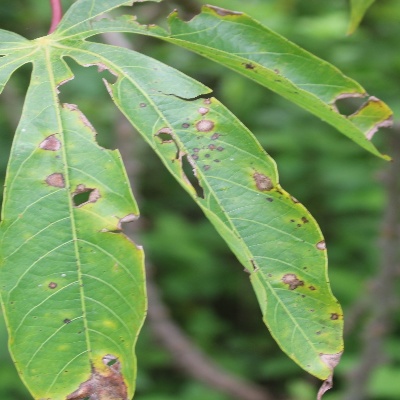
Crop: Cassava
Condition: brown spot